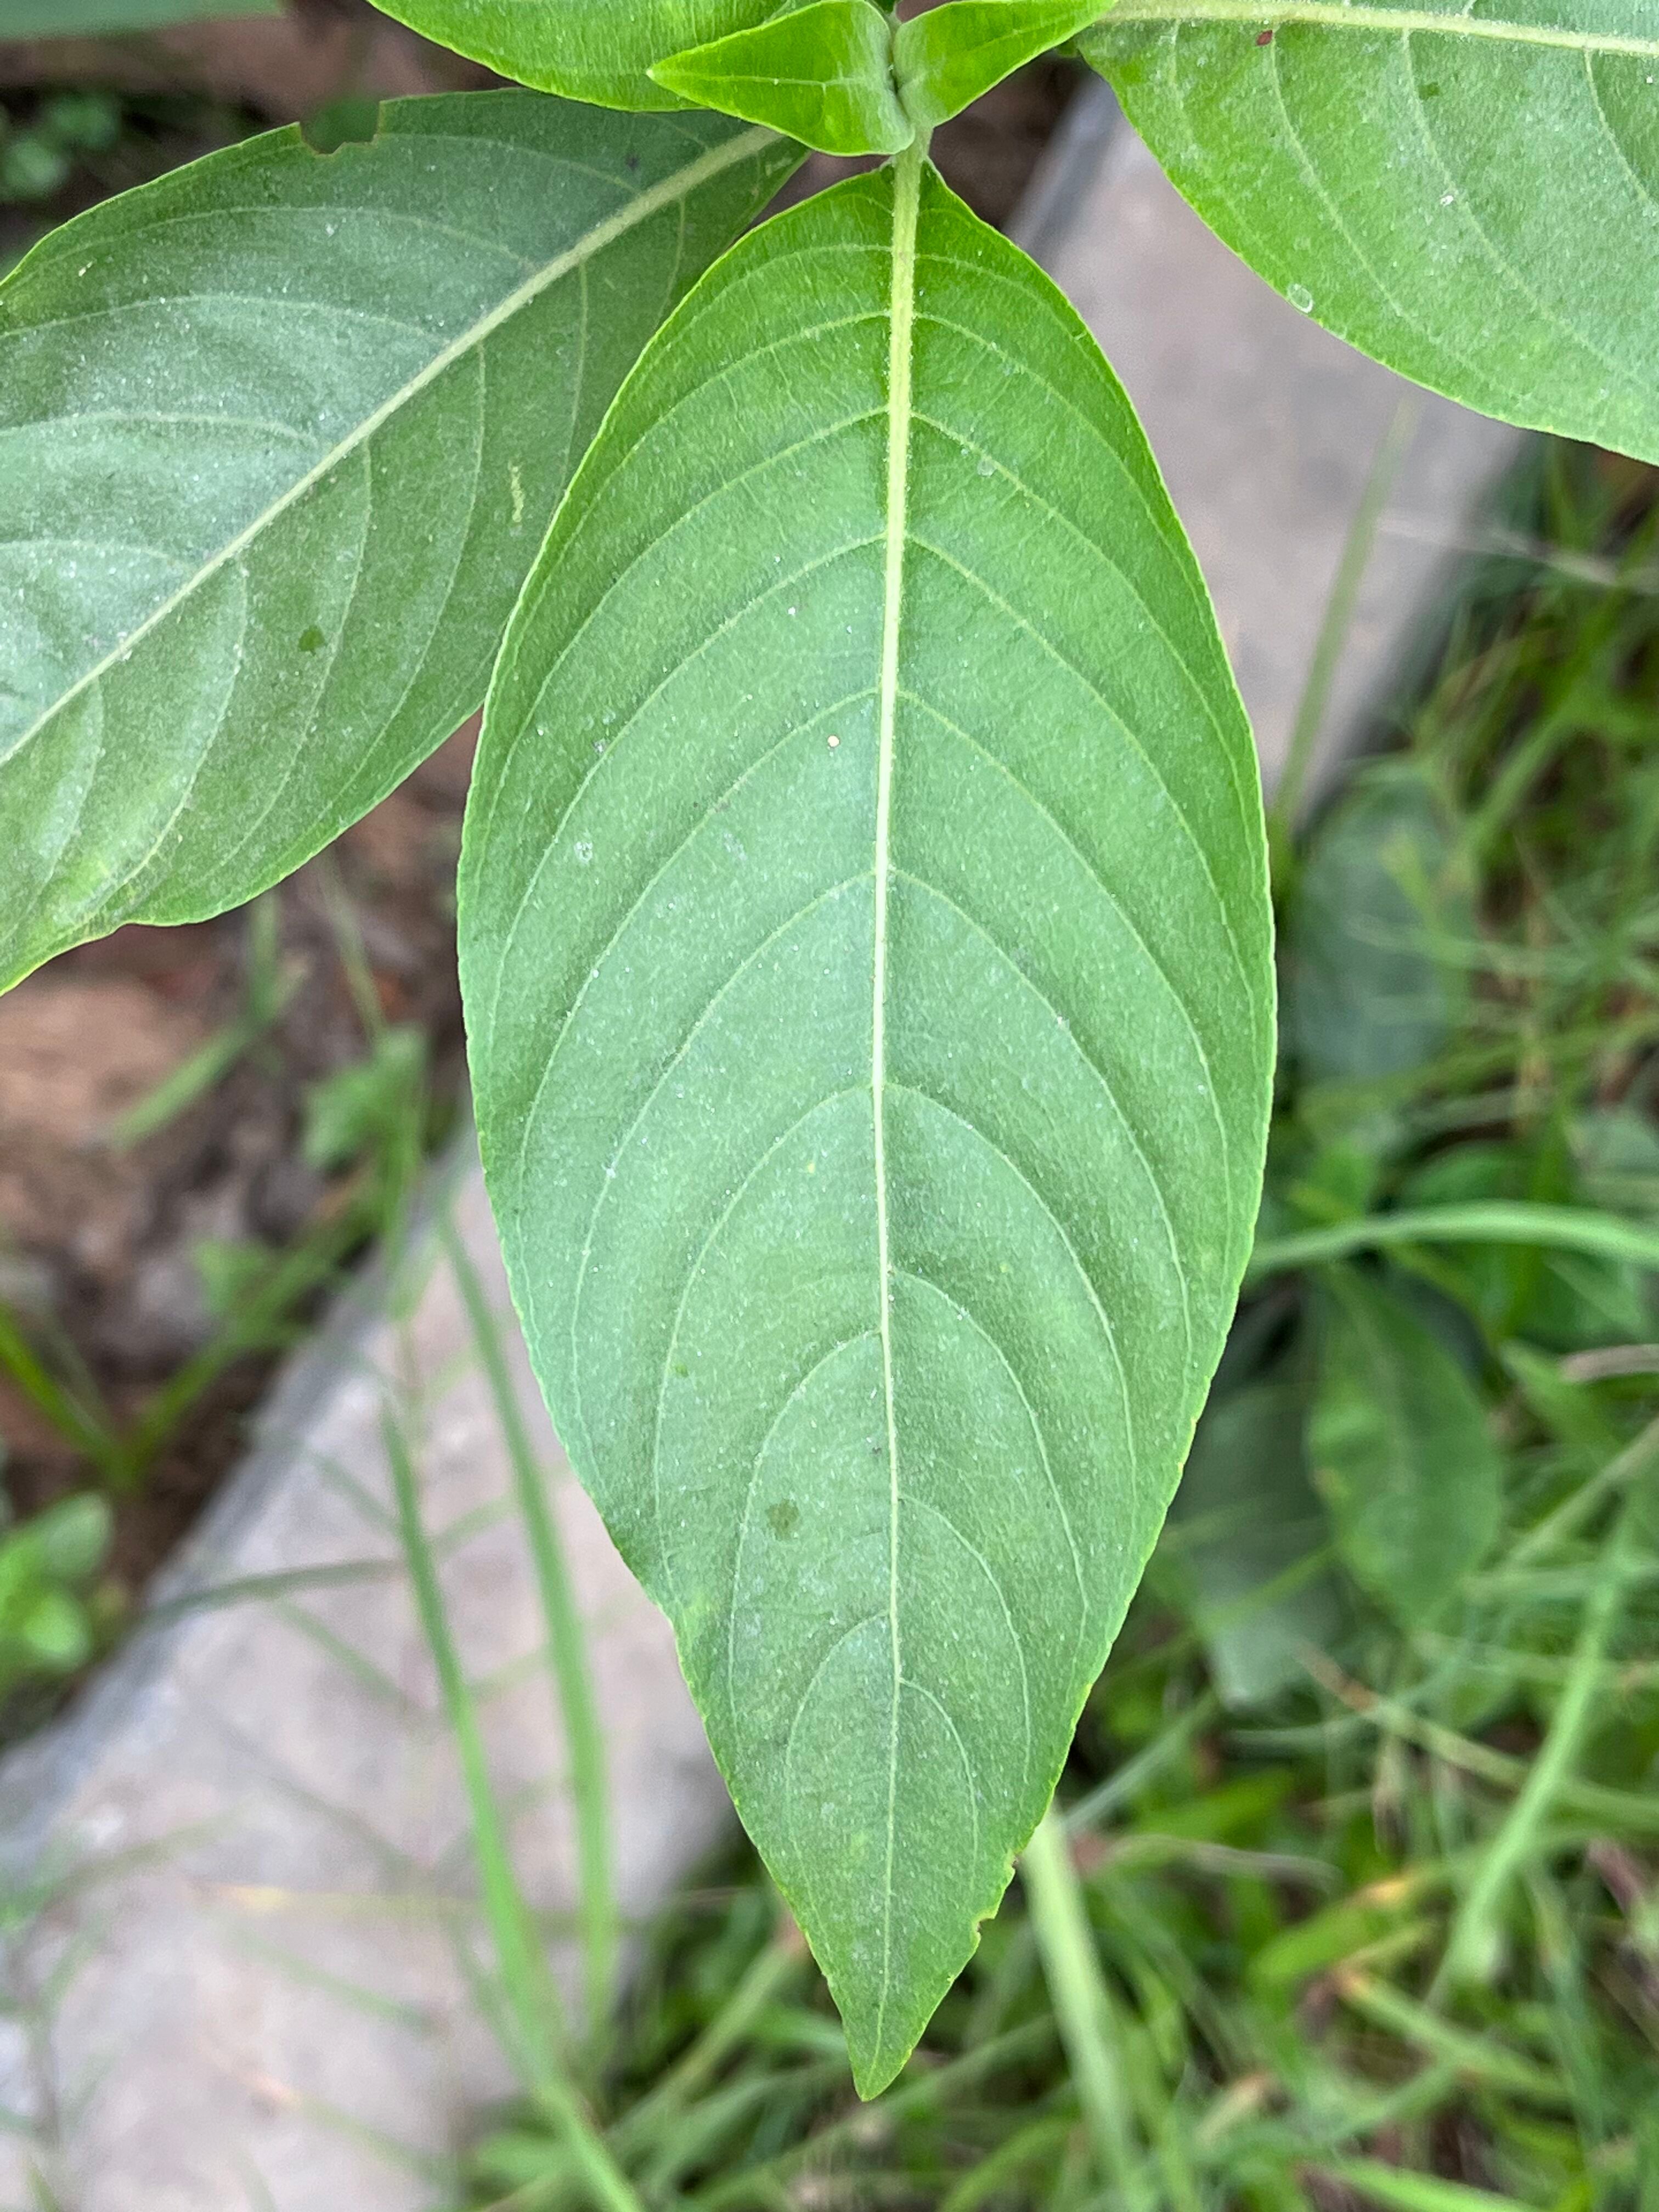
Plant species: justicia-adhatoda